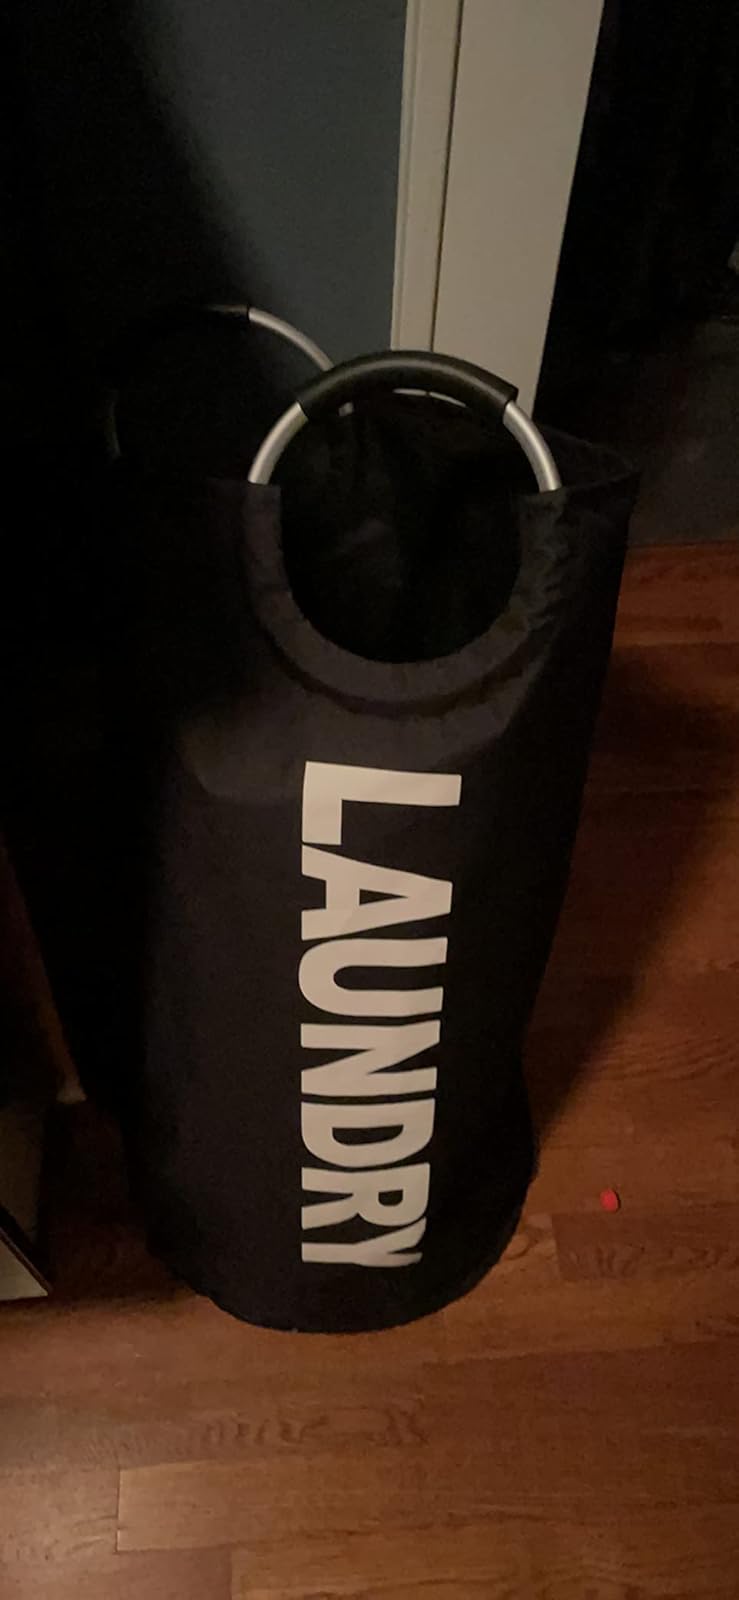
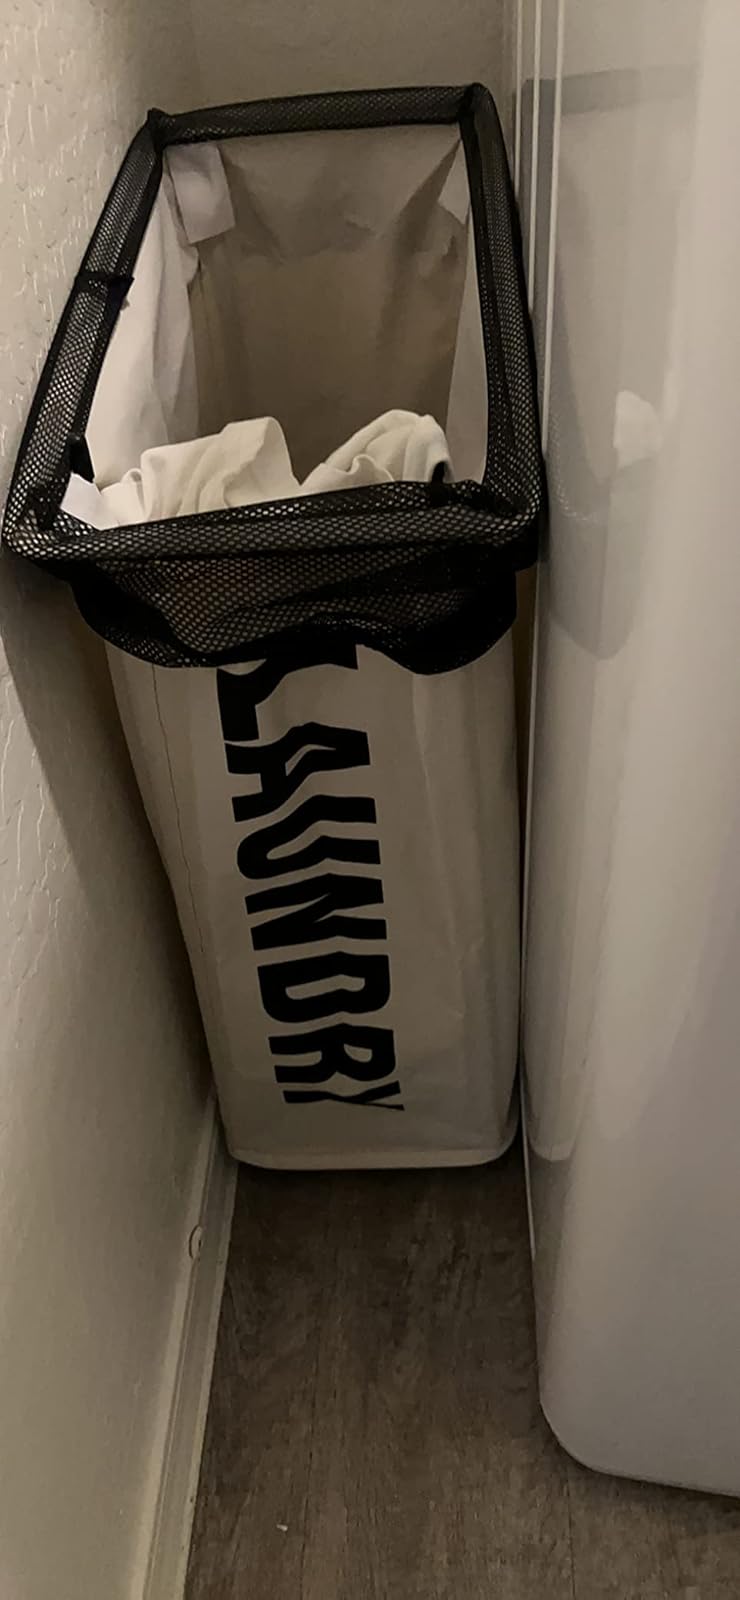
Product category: items_hamper
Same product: no